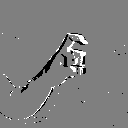
ASL letter: x